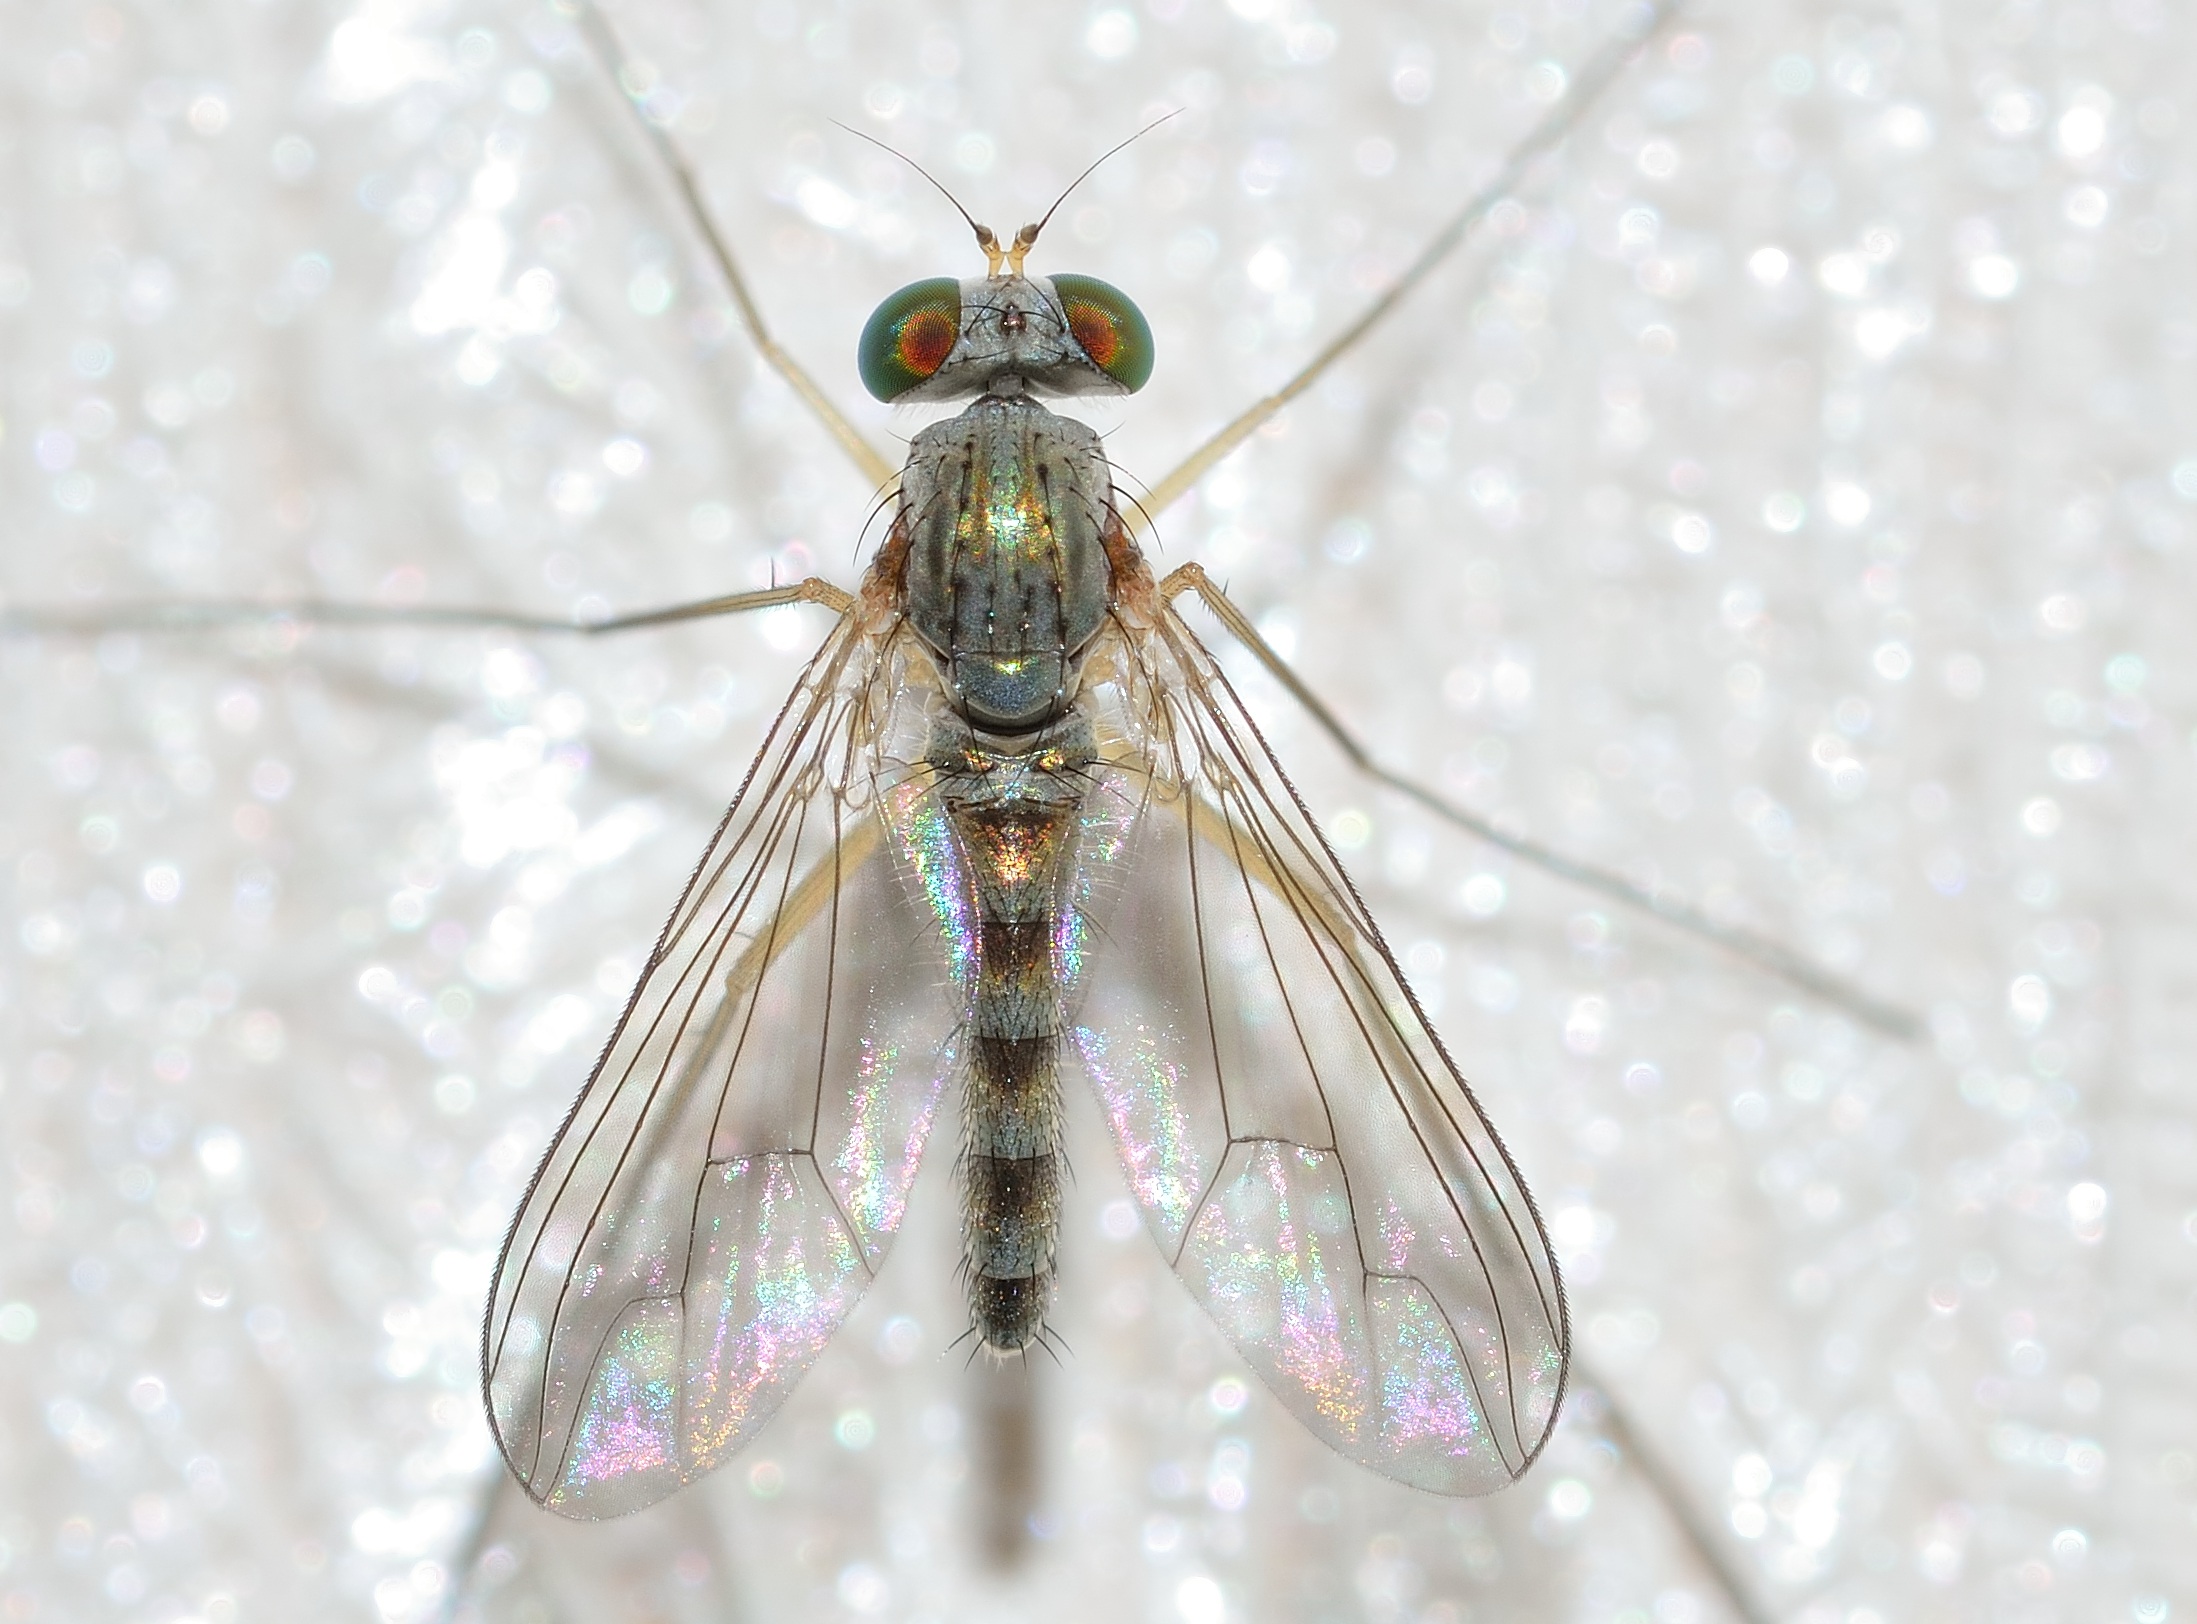
wing, fly, insect, fauna, invertebrate, close up, dragonfly, insects, moscow, pest, macro photography, arthropod, brine fly, dragonflies and damseflies